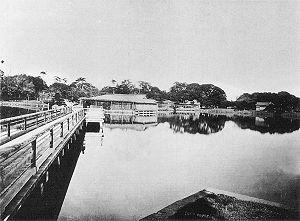
Le jardin Hama-rikyū est un jardin japonais de Tokyo, au Japon. Ce jardin de promenade se trouve à proximité du quartier de Shiodome, dans l'arrondissement de Chūō, à l'embouchure de la Sumida dans la baie de Tokyo. Sa superficie est de 25 hectares, et il est bordé sur trois côtés par une douve remplie d'eau de mer.